Dia do Fico

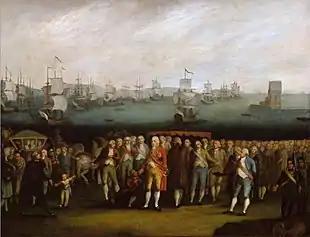
"Embarque da família real portuguesa" (""Embarkation of the Portuguese royal family"") at the Belém pier on November 29, 1807.

The Cortes issued orders to Prince Regent Pedro de Alcântara, one of which demanded his immediate return to Portugal and the appointment of a governing junta for Brazil. In response, the radical liberals organized a movement to gather signatures in favour of the prince's stay, which amounted to 8,000 - resulting in a significant pressure on Pedro. It was then that, contrary to the orders issued by Portugal, he declared to the people:If it's for the good of all and the general happiness of the nation, I'm ready! Tell the people I'm staying.